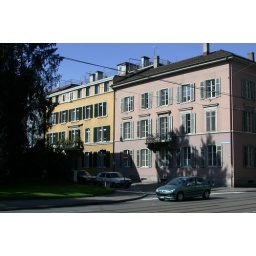
Selnaustrasse and Gerechtigkeitsgasse 4 (the yellow building).This house was built in 1861.